Odeyto Indigenous Centre

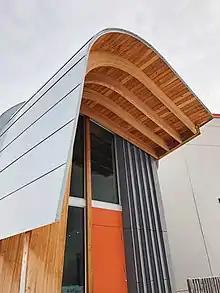
Odeyto Indigenous Centre entrance with red door

Odeyto Indigenous Centre is a purpose-built Indigenous student space on Seneca College's Newnham Campus in North York, Toronto, Canada. Odeyto provides a space where Indigenous students can feel safe and connected to their communities when away from home, while also rediscovering and practicing their traditions.